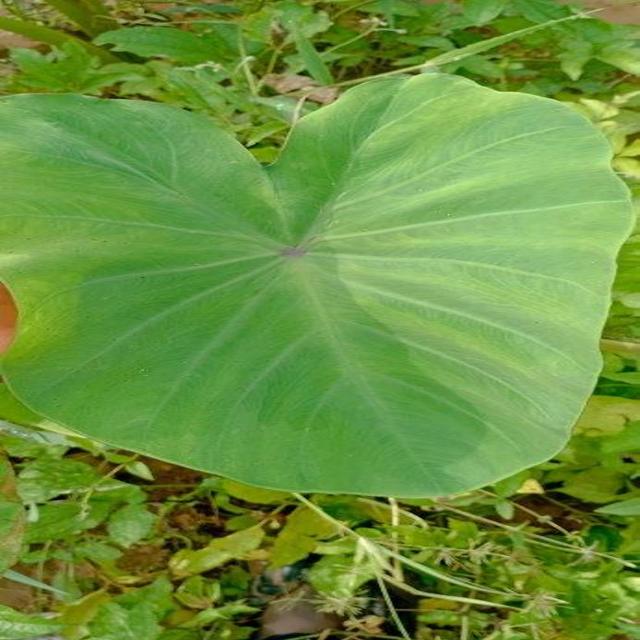
Label: Healthy